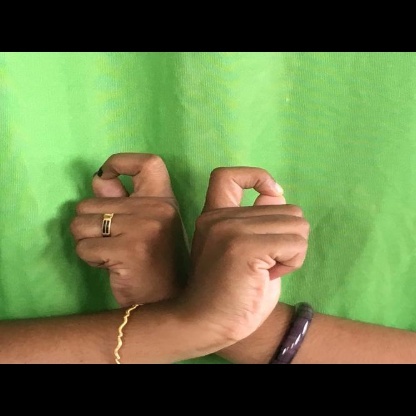
Mudra: Berunda